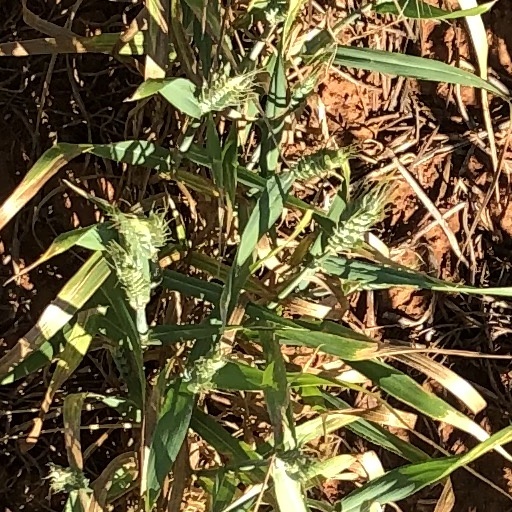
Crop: wheat